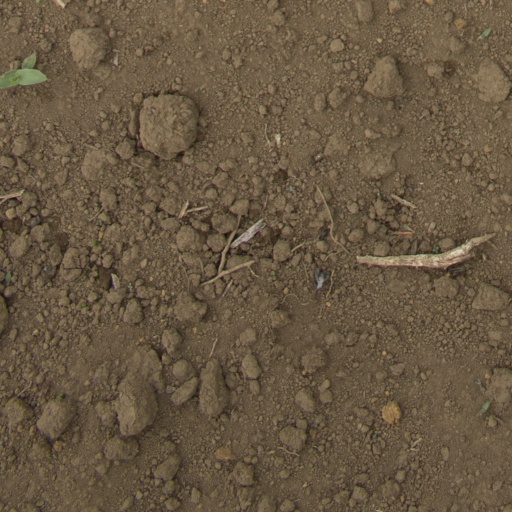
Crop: Jerusalem artichoke